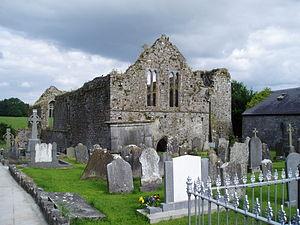
Buttevant est une ville médiévale du comté de Cork en République d'Irlande.